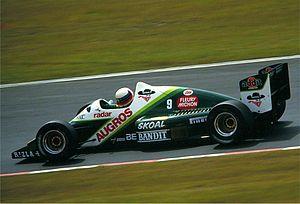
Manfred Winkelhock était un pilote automobile allemand né le 6 octobre 1951 à Waiblingen et mort en course le 12 août 1985 à Toronto.
RAM Racing, structure également connue sous le nom de RAM March ou encore RAM Automotive est une ancienne écurie de Formule 1 fondée par Mike Ralph et John McDonald. En 1976 et 1977, RAM Racing a disputé le championnat du monde de Formule 1 en tant qu'écurie privée engageant des monoplaces Brabham, March et Williams confiées à des pilotes payants avant de se retirer à la fin 1977.
La RAM 03 est une monoplace de Formule 1 engagée par l'écurie britannique RAM Racing lors du championnat du monde de Formule 1 1985. Elle est pilotée par l'Allemand Manfred Winkelhock, remplacé par le Britannique Kenny Acheson, et par le Français Philippe Alliot. En 1986, une version B est engagée par le Néo-Zélandais Mike Thackwell lors du Grand Prix automobile du Brésil 1986, en vain.